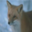
Label: fox